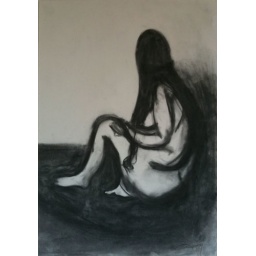
girl in black hole- charcoal on paper 2009